Saint Christopher (after van Eyck)

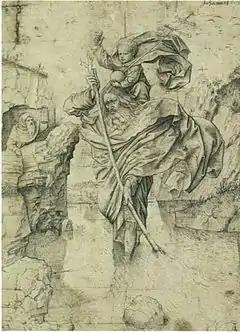
"Saint Christopher", follower of van Eyck, Louvre

The painting was hugely influential and widely copied. It is directly referenced in a wing of Dieric Bouts Munich "Adoration of the Maji", and Hans Memling's "Moreel Triptych".